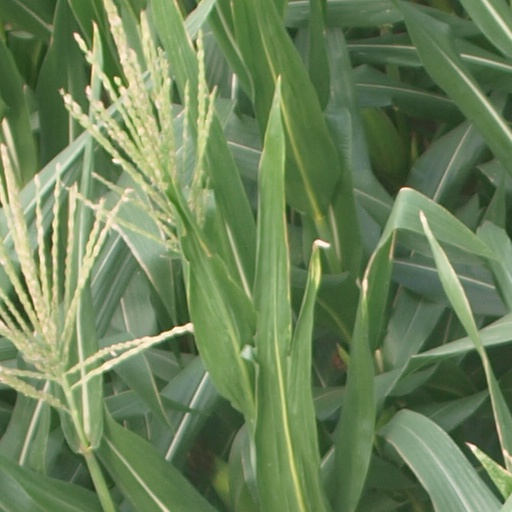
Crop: maize; corn